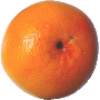
Label: pink_grapefruit